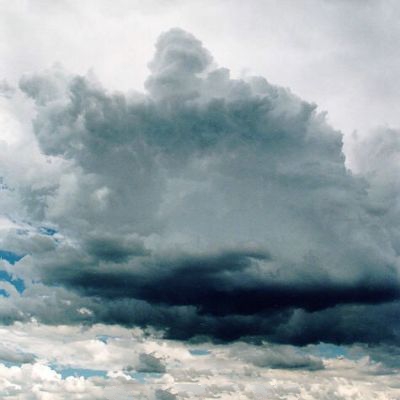
Cloud type: Cirrostratus (Cs)